Ridgmar Mall

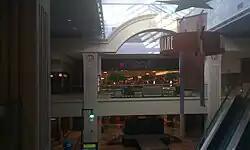
2012 image of the Macy's storefront.

On January 4, a USDA routine inspection found that many animals were living in cramped and unsanitary enclosures. The aquarium was given 1 month to correct the violations found by the USDA.